Sunil Lanba

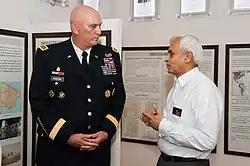

Lanba was commissioned into the Indian Navy as an officer on 1 January 1978 into the Executive Branch of Indian Navy. He is a Navigation and Direction specialist who has served as the navigation and operations officer onboard various ships in both the Eastern and Western Fleets. He, over four decades, has served as a navigation officer on board and before serving as the commanding officer (CO) of various ships: minesweeper INS "Kakinada", frigate , and . Promoted to substantive captain on 1 January 2000, he also served as executive officer of aircraft carrier and the Fleet Operations Officer of the Western Fleet.